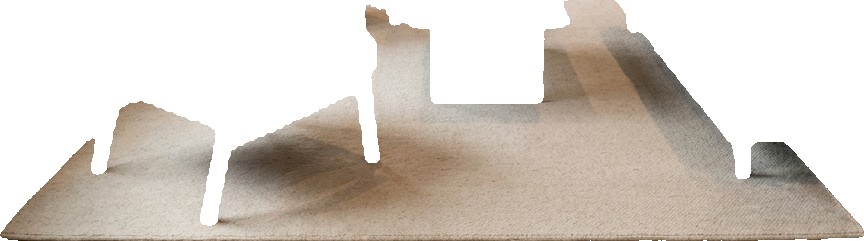
Surface category: rug